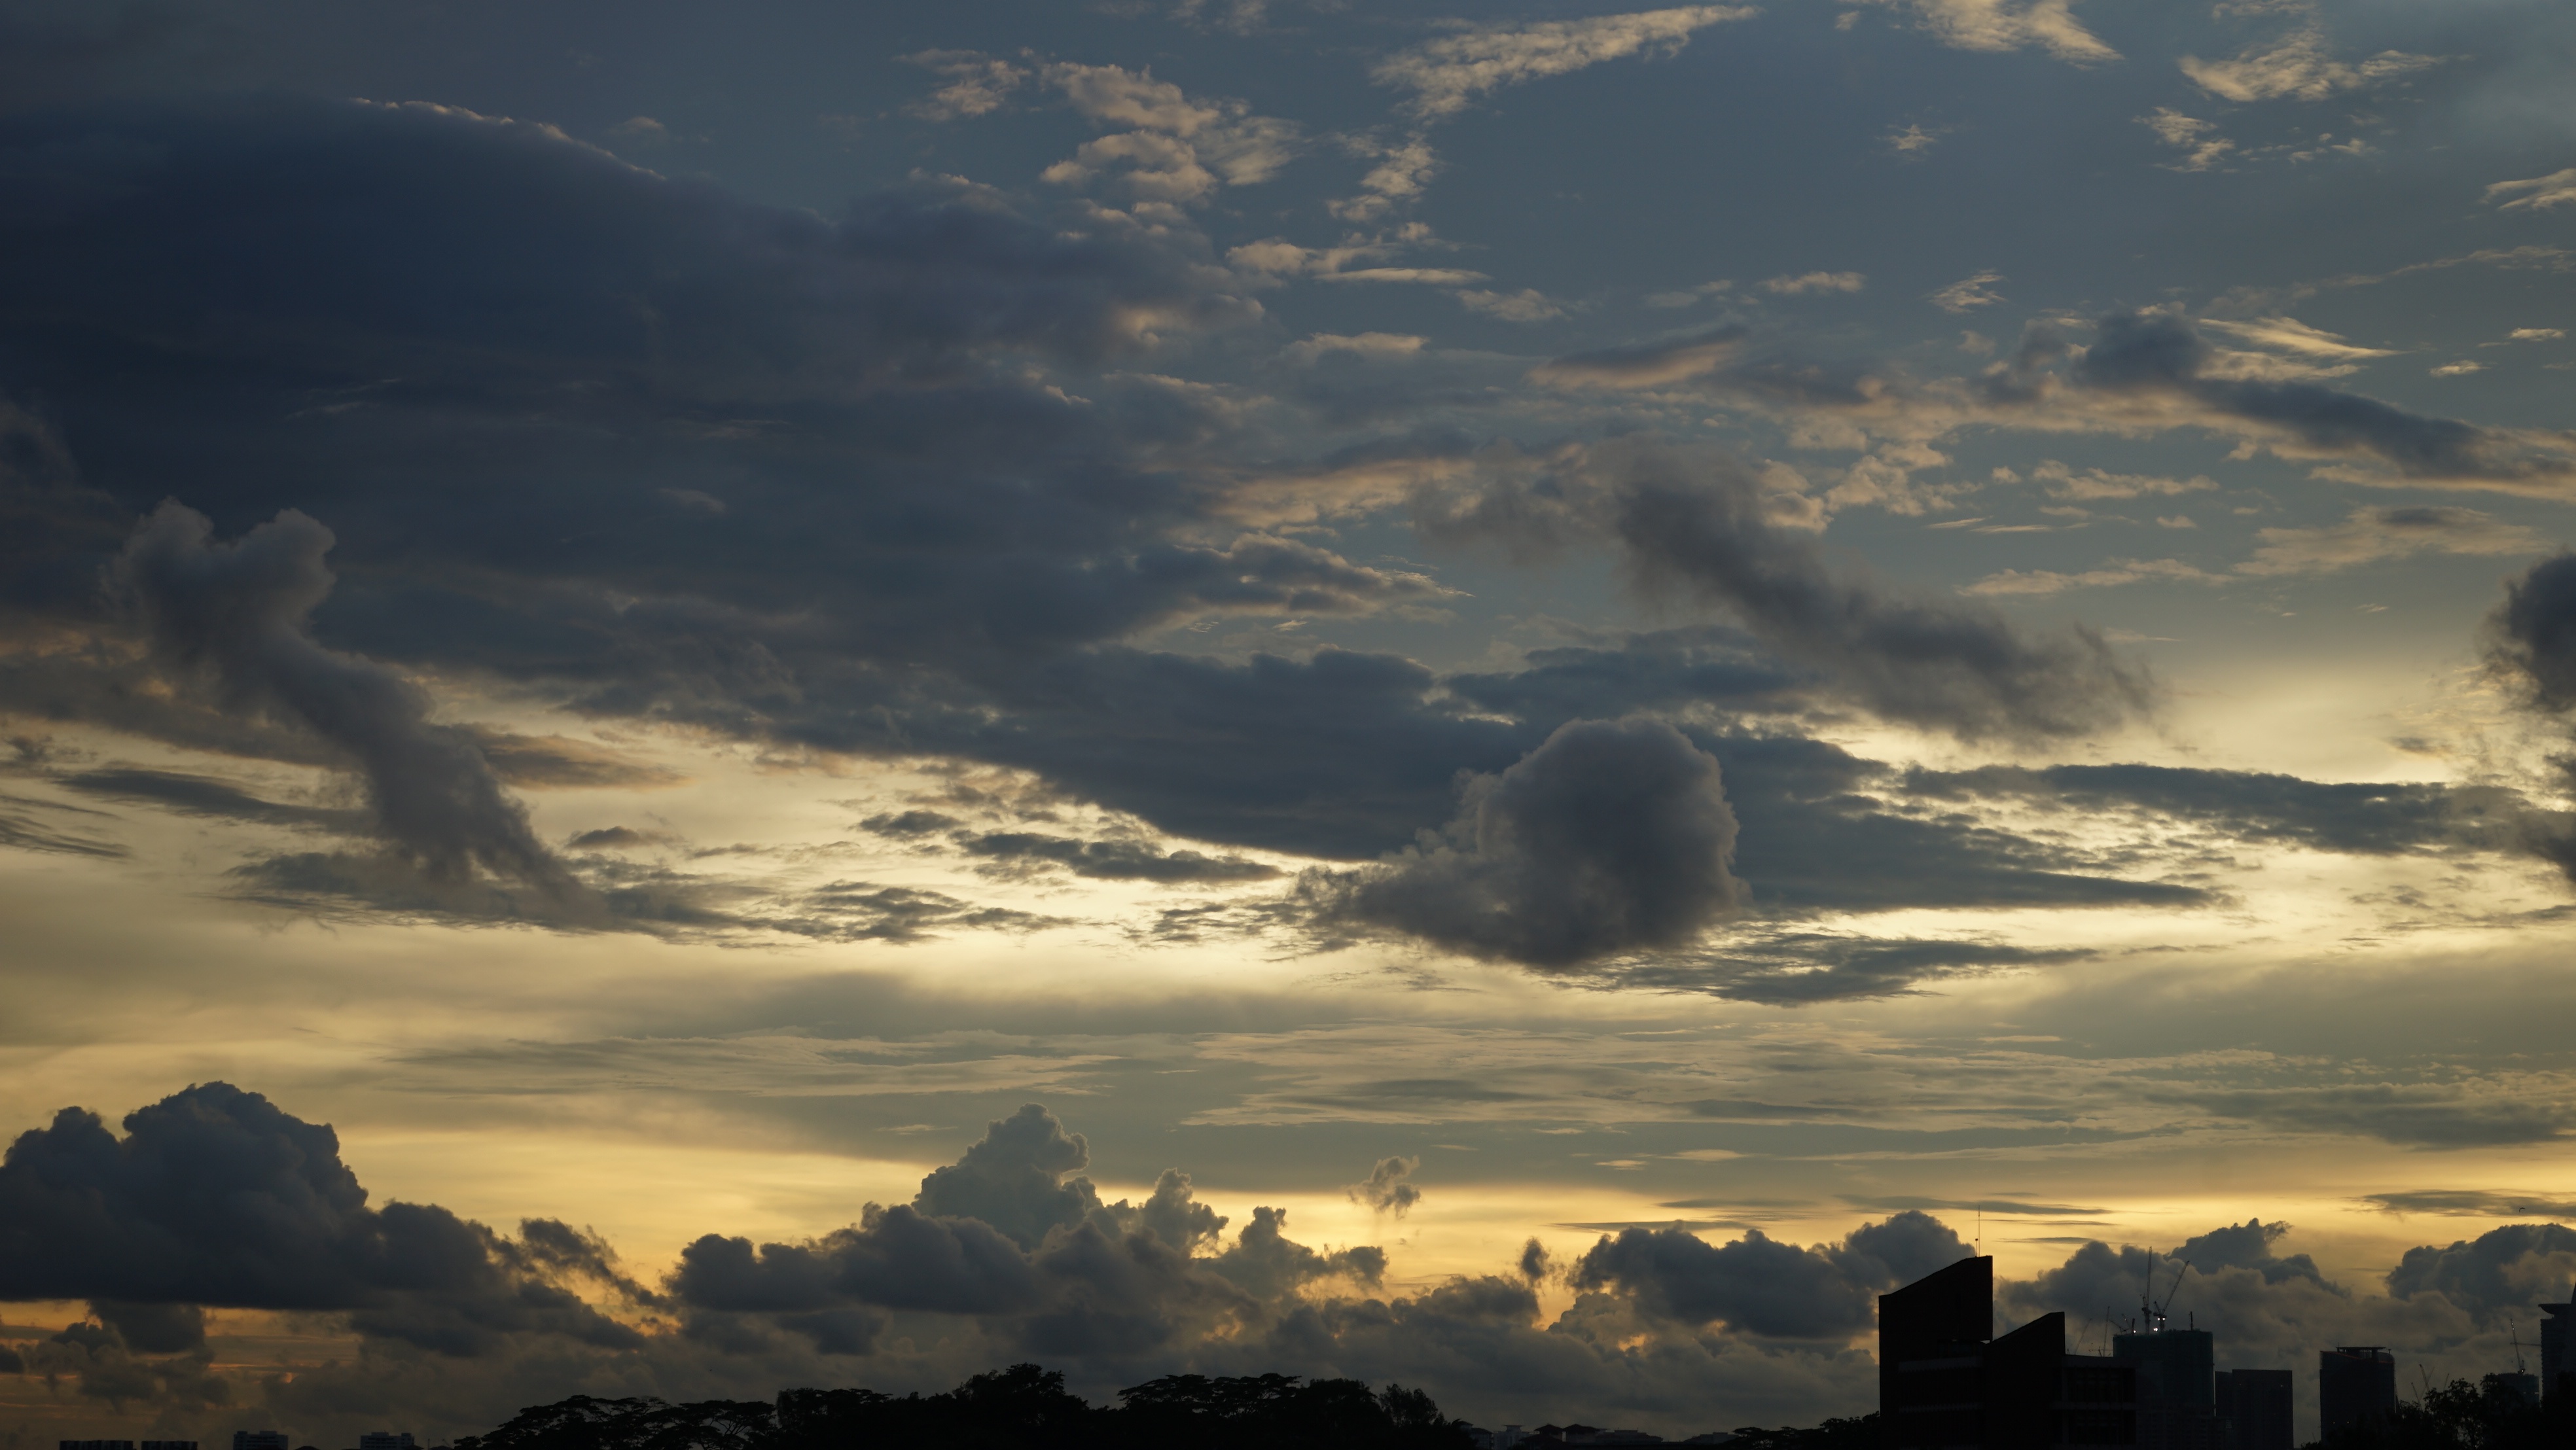
horizon, cloud, sky, sun, sunrise, sunset, sunlight, morning, dawn, atmosphere, dusk, evening, cumulus, afterglow, meteorological phenomenon, atmospheric phenomenon